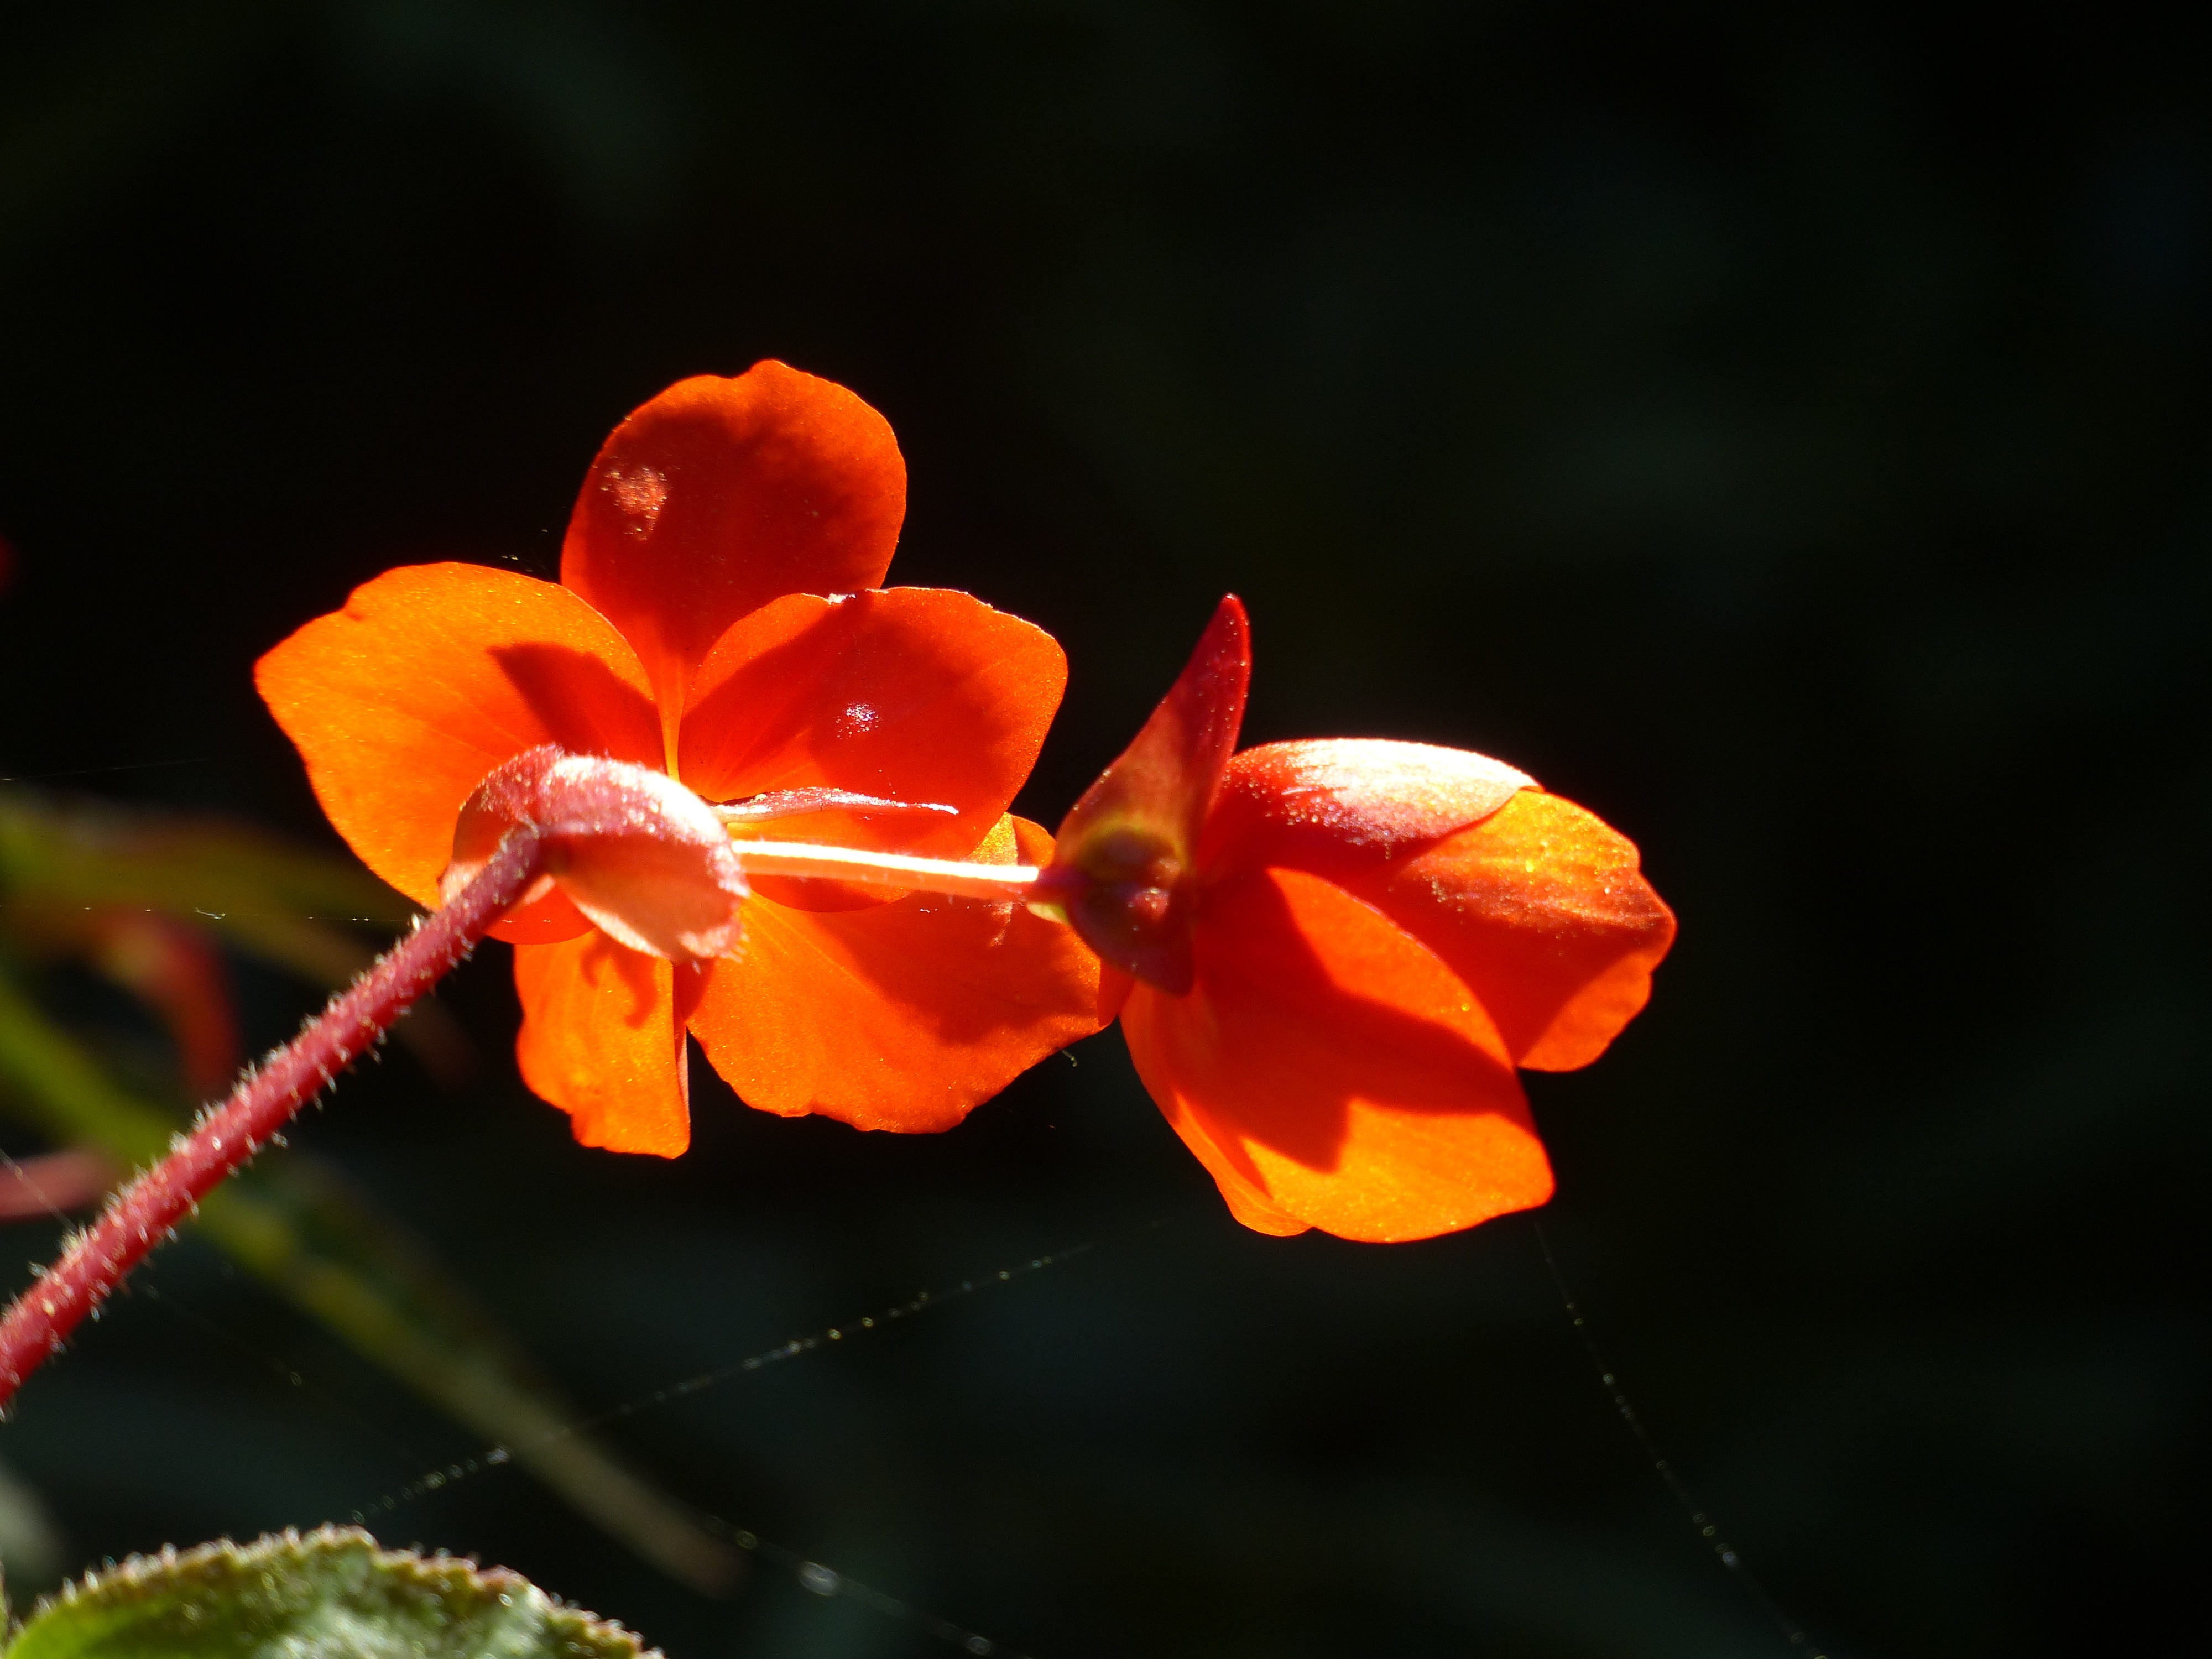
blossom, plant, photography, leaf, flower, petal, orange, botany, yellow, flora, wildflower, close up, bright, back light, macro photography, flowering plant, spinnenfaden, plant stem, land plant